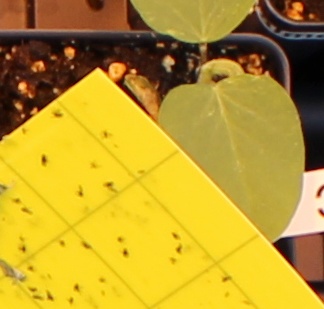
Label: Soybean